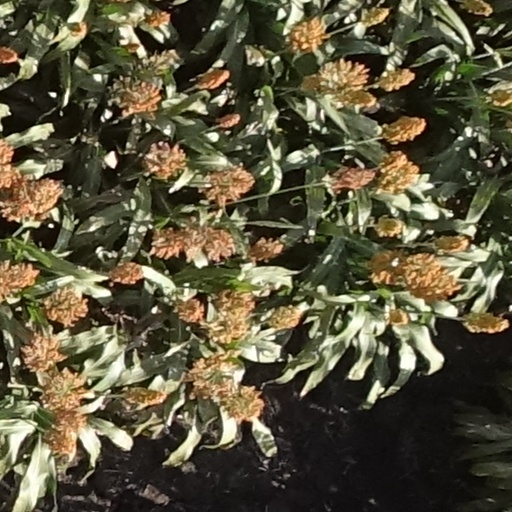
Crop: sorghum